Hammondsport, New York

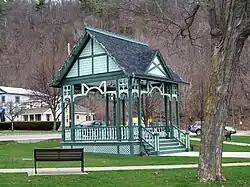

Hammondsport was settled beginning in 1792 by Samuel Baker, Mr. Aulls and Capt. Amos Stone, and was originally called "Cold Spring Valley", due to its icy-cold spring that emptied into Keuka Lake (then called "Crooked Lake") It was also known as Pleasant Valley.